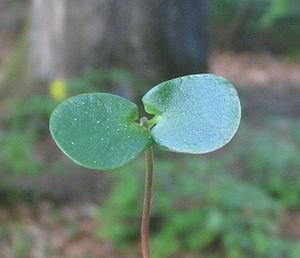
Les deux cotylédons du charme (Carpinus betulus)
Le cotylédon est une feuille primordiale constitutive de la graine. Le terme vient du grec, κοτυληδών, κοτυληδόνος, de κοτύλη qui désignait une mesure de capacité, c'est-à-dire une cavité, un creux, un contenant. Il est employé pour la première fois le 26 juin 1682 par le naturaliste anglais John Ray dans une notice de son ouvrage Methodus plantarum nova.